Benfica railway station

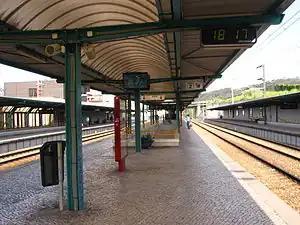
The platforms of Benfica Station, May 2008

Benfica Station is a railway station located in the city of Lisbon. It is served by the Sintra and Azambuja Lines. It is operated by Lisbon CP and managed by Infraestruturas de Portugal.